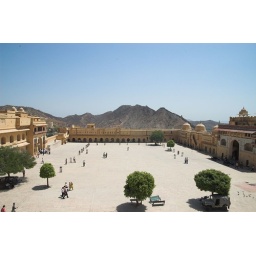
The Palace grounds, with the mountain ranges complete with fortified walls in the background